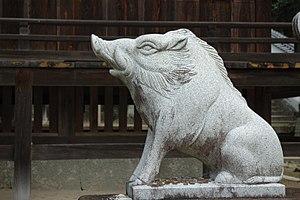
Les komainu sont des paires de statues de créatures semblables à des lions qui gardent l'entrée ou le honden de nombreux sanctuaires shintoïstes à moins qu'ils ne soient eux-mêmes gardés dans le sanctuaire intérieur d'où ils ne sont pas visibles par le public. Le premier type, apparu durant l'époque d'Edo, est appelé sandō komainu, le deuxième type beaucoup plus ancien jinnai komainu. Ils se trouvent parfois aussi dans les temples bouddhistes, dans les résidences de la noblesse et même dans des domiciles privés. Le komainu est également une des pièces dans certaines variantes du shōgi, le cousin japonais du jeu d'échecs, comme le dai shōgi ou le dai dai shōgi.